Answer in natural language. Considering the relative positions, is brown colour rectangular table (marked C) above or below black glossy countertop (marked B)? Choose between the following options: below or above
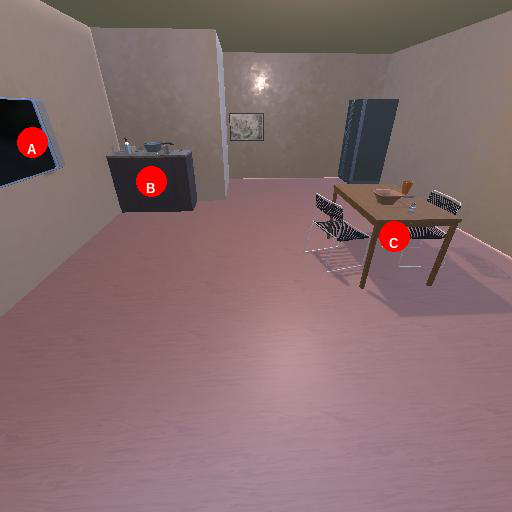
<answer>below</answer>